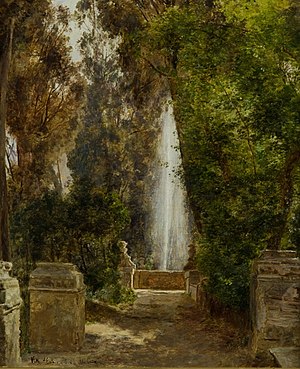
Janus la Cour / Rejselivet
Janus la Cour, Et springvand ved Villa d`Este i Tivoli, nær Rom, 1908
"Janus Andreas Bartholin la Cour var en dansk landskabsmaler. Ifølge kunsthistoriker Poul Anker Bech overgik La Cour de klassiske guldaldermalere, når det angik teknisk naturalisme. Det er kendetegnet for la Cour, at han aldrig malede personer ind i sine landskabsmalerier. La Cour var tro mod guldalderens malestil og modtog ikke de nye kunststrømninger i tiden. La Cour er kendt som ""stilhedens maler"" og var en af Aarhus' store sønner. I dag er en gade i Aarhus opkaldt efter La Cour.